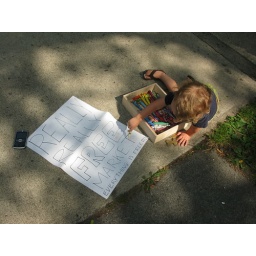
felix coloring in the really really free market sign